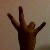
The image shows a hand gesture representing the number 7 in Indian Sign Language.